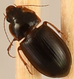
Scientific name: Amara quenseli
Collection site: Onaqui NEON (ONAQ), plot ONAQ_018